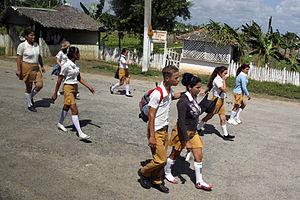
Cuba, en forme longue la république de Cuba, est un État insulaire des Caraïbes formé de l'île de Cuba, de l'île de la Jeunesse et de 4 095 cayes et Îlots. Il est situé à l'ouest des grandes Antilles, à la confluence de la mer des Caraïbes, du golfe du Mexique et de l'océan Atlantique ; au nord-est des Îles Caïmans ; au nord-nord-ouest de la Jamaïque ; à l'est du Mexique ; au sud-sud-est de la péninsule de Floride ; au sud-ouest des Bahamas ; à l'ouest d'Haïti et des îles Turques-et-Caïques.